Enkitta Mothathe (2017 film)

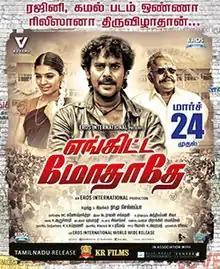
Theatrical release poster

Enkitta Mothathe is a 2017 Indian Tamil-language action drama film, written and directed by Ramu Chellappa. The film stars Natty, Rajaji, Parvathy Nair and Sanchita Shetty. Co-produced by Eros International with RV Films, the film tells the story of two fan club leaders of the actors Kamal Haasan and Rajnikanth in Tirunelveli during 1988. The film had a theatrical release across Tamil Nadu on 24 March 2017.